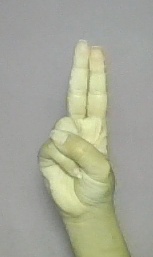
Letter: taa